Sichuan

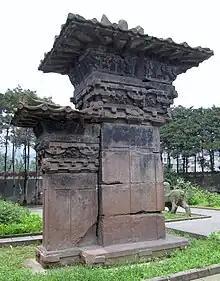
A stone-carved gate pillar, or "que", in total height, located at the tomb of Gao Yi in Ya'an, Sichuan, built during the Eastern Han dynasty (25–220 CE)

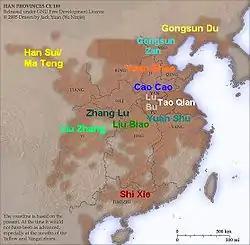
Warlords in China around 194; Liu Bei's takeover of Yi Province meant he seized the positions of Liu Biao and Zhang Lu eventually

Ba stretched into Sichuan from the Han Valley in Shaanxi and Hubei down the Jialing River as far as its confluence with the Yangtze at Chongqing.